Answer in natural language. Considering the relative positions, is black wooden spindleback chair (marked C) above or below gray lshaped countertop (marked B)? Choose between the following options: below or above
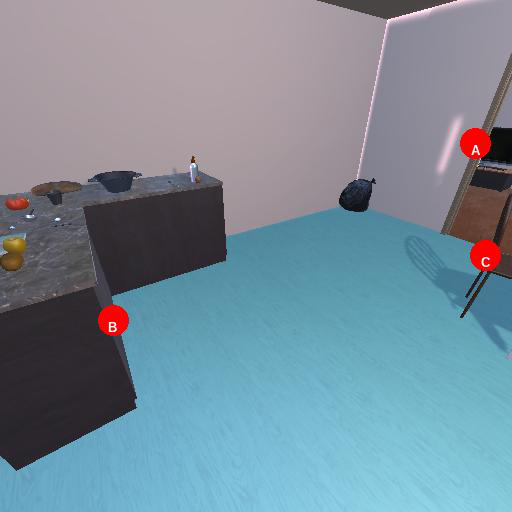
<answer>below</answer>